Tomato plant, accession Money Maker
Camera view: bottom (45 deg); turntable rotation: 300 degrees
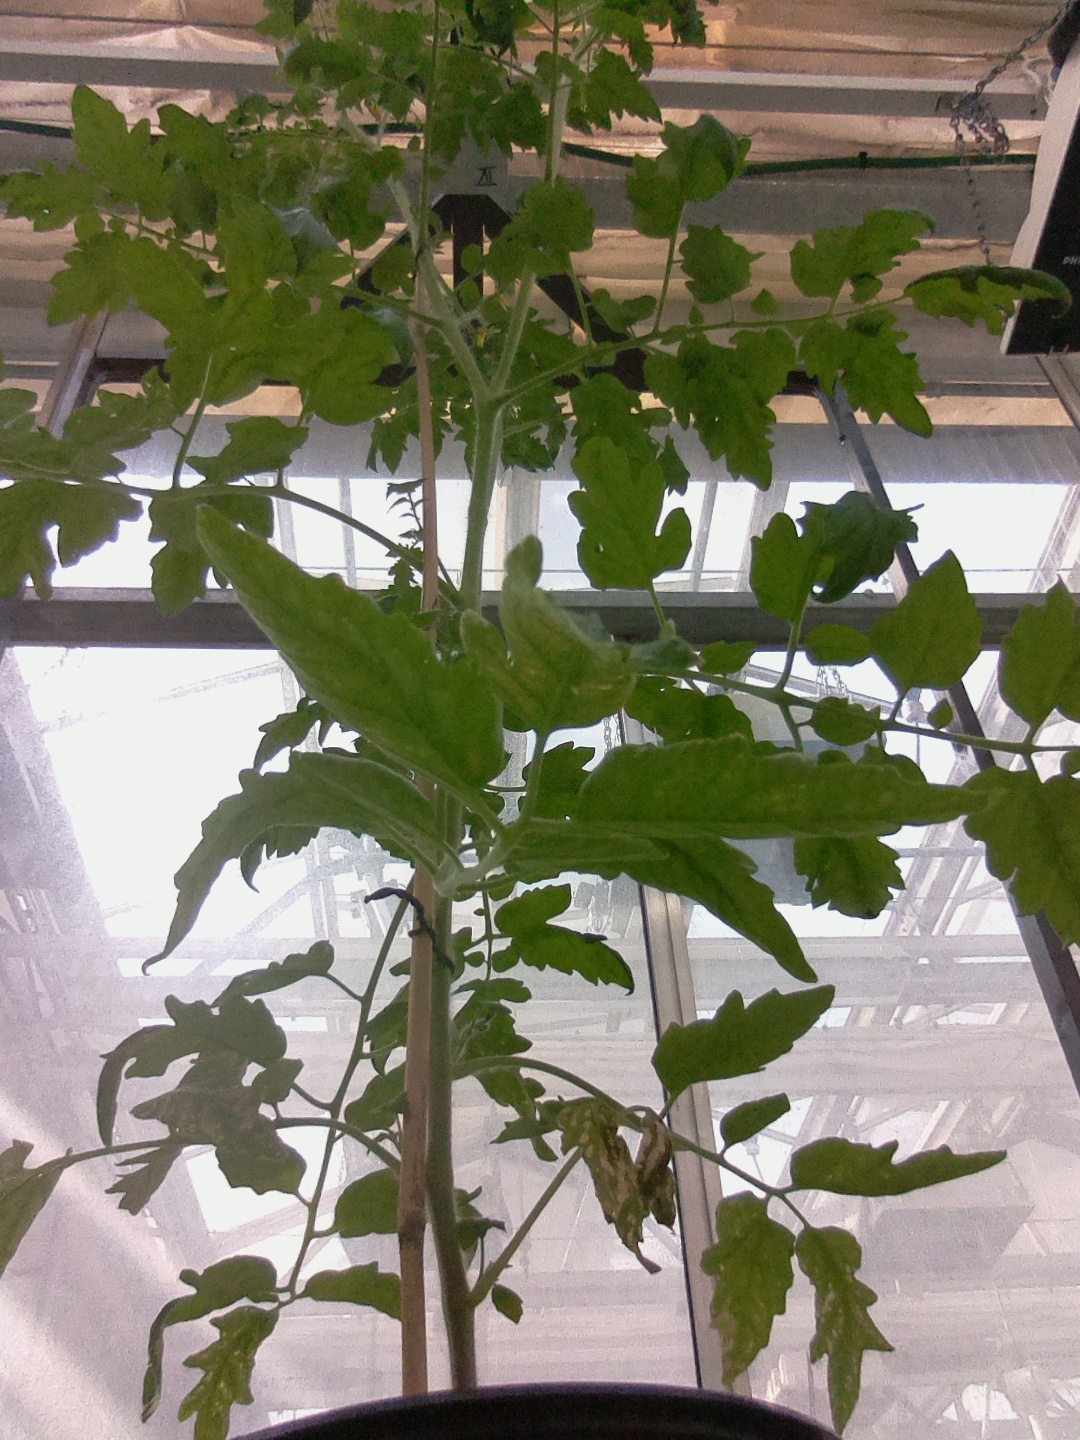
BBCH growth stage 68: Full flowering, 80%-90% of flowers open, more petals falling